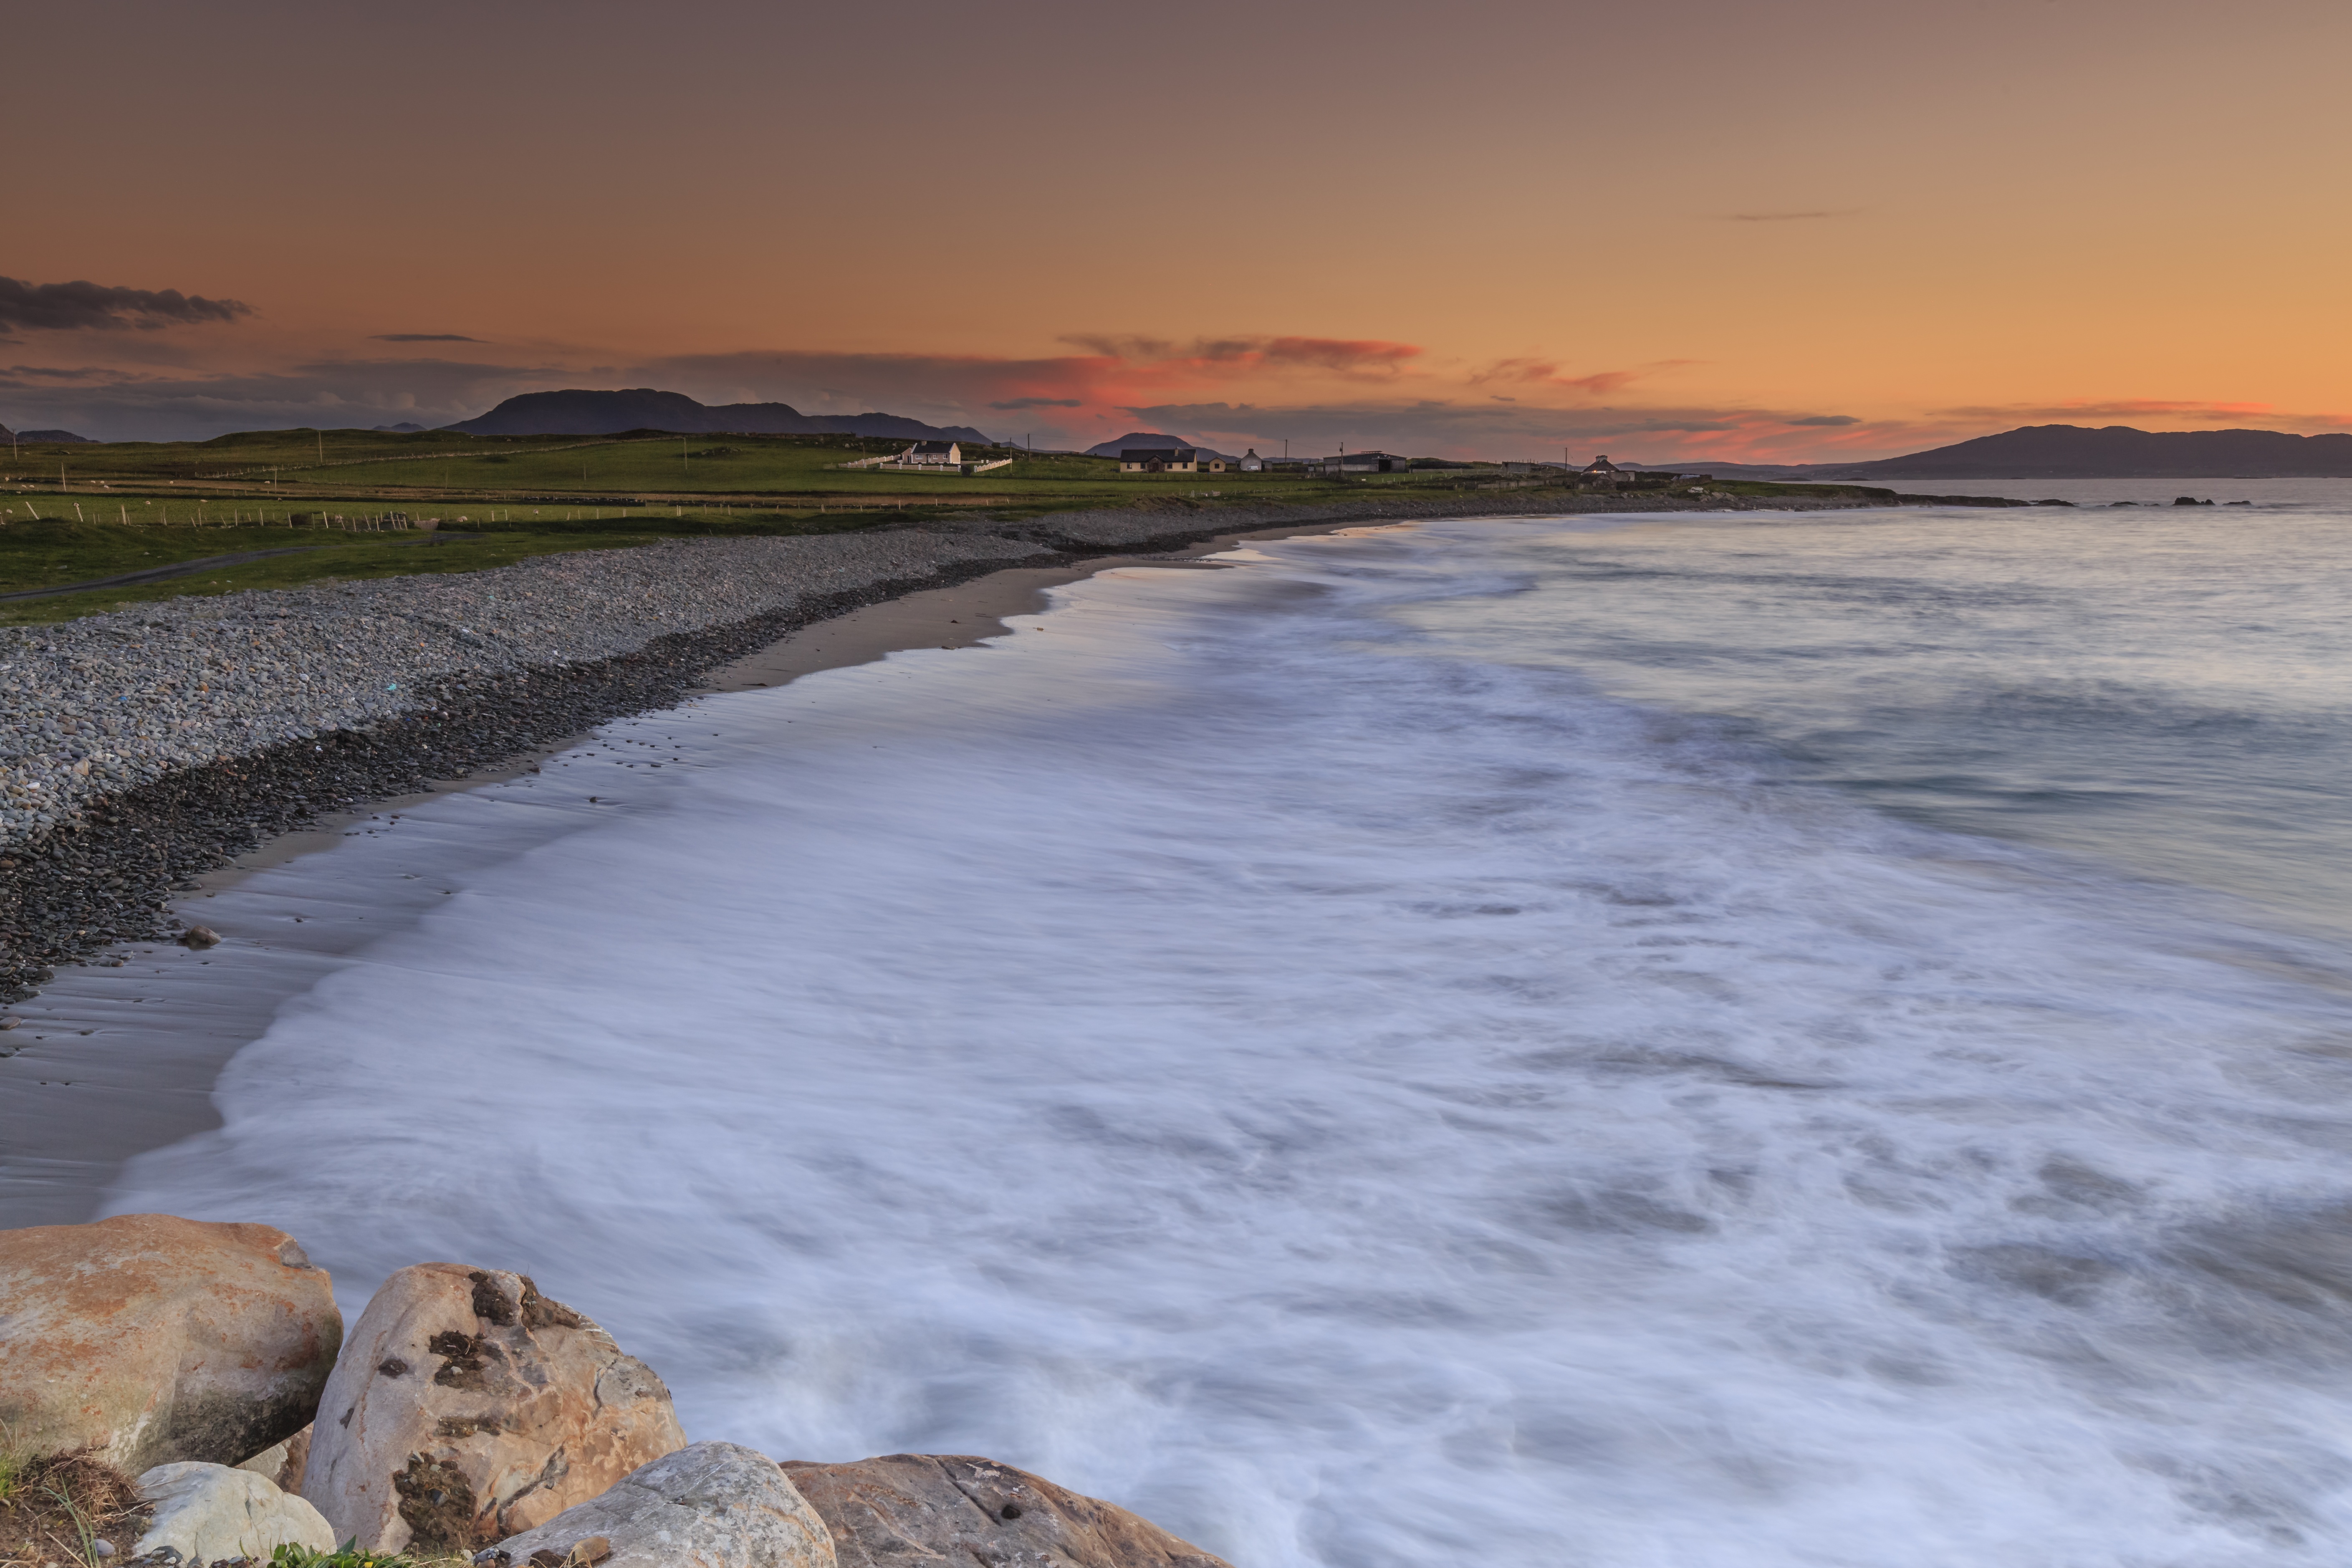
beach, landscape, sea, coast, water, rock, ocean, sunrise, sunset, morning, shore, wave, dawn, river, seascape, body of water, atlantic, wind wave